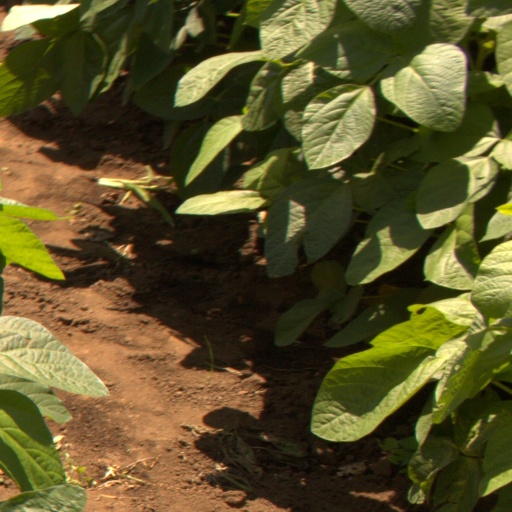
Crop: soybean